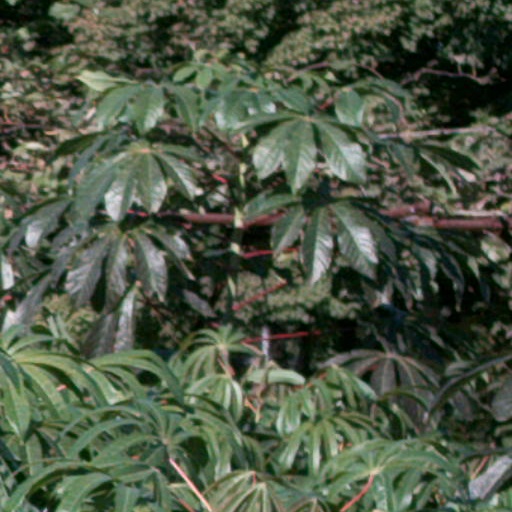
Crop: cassava